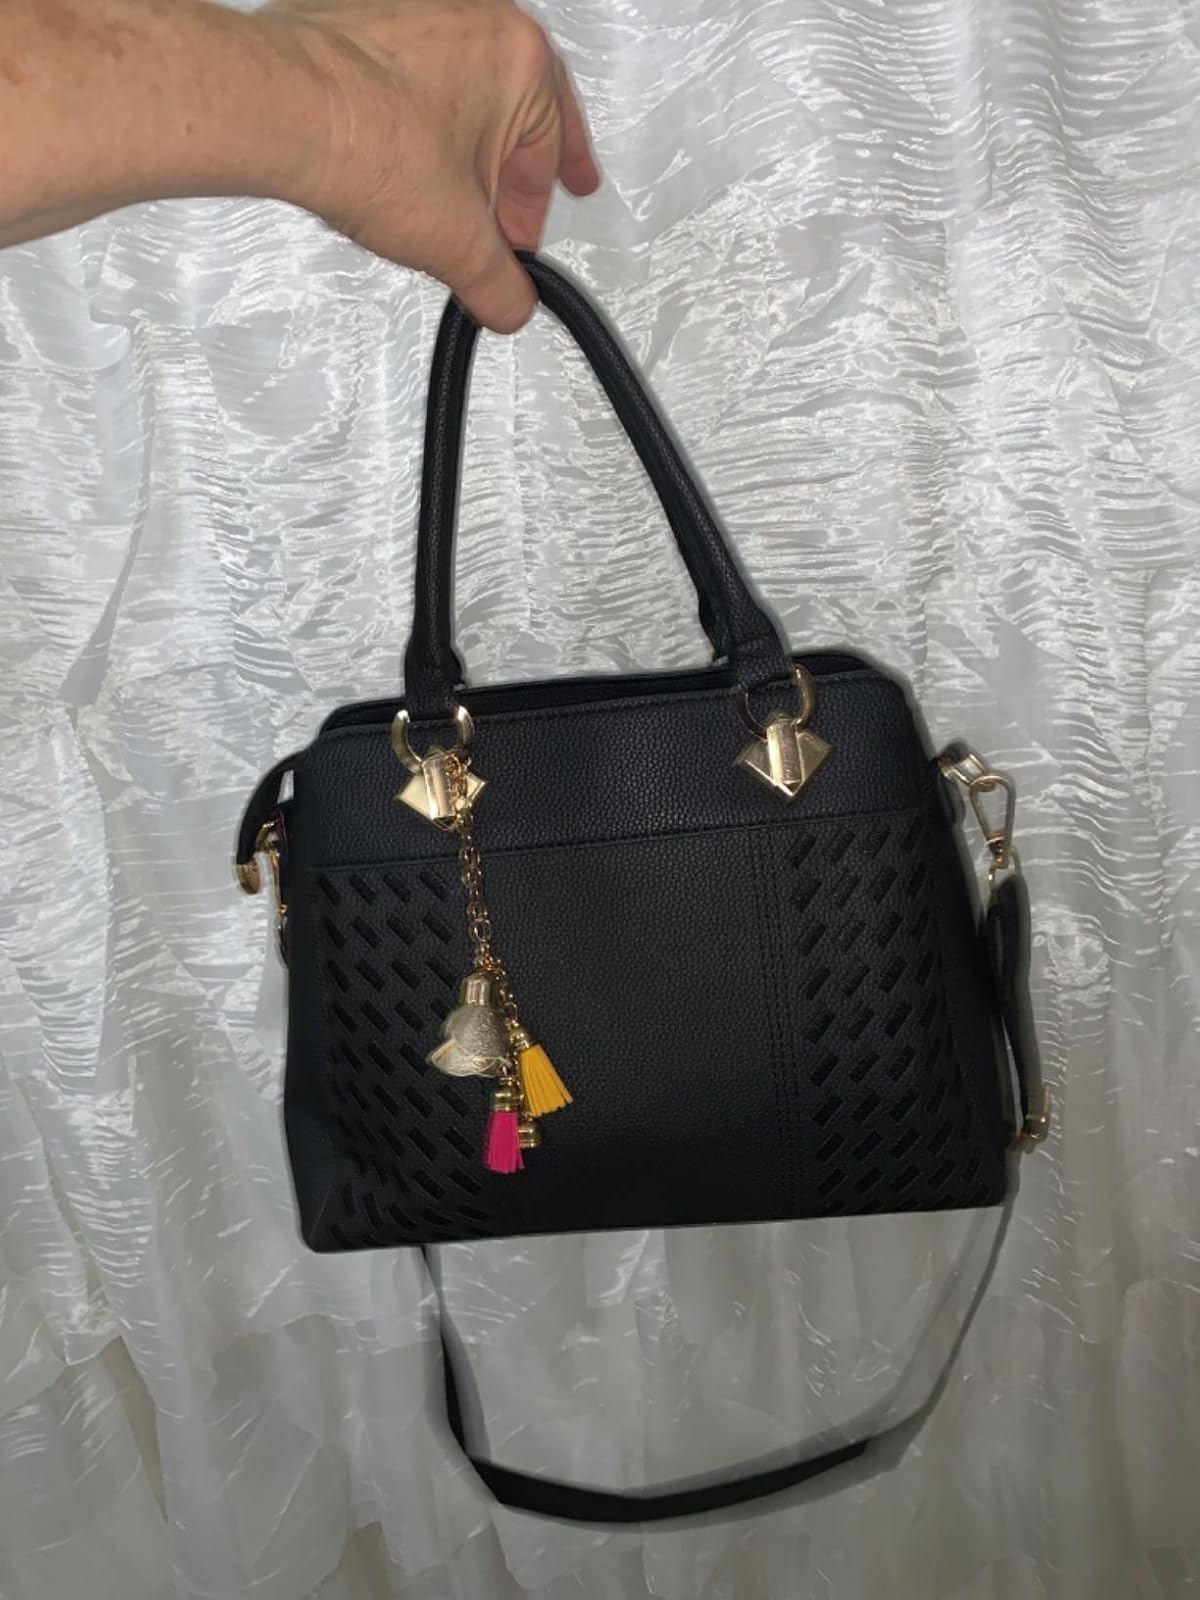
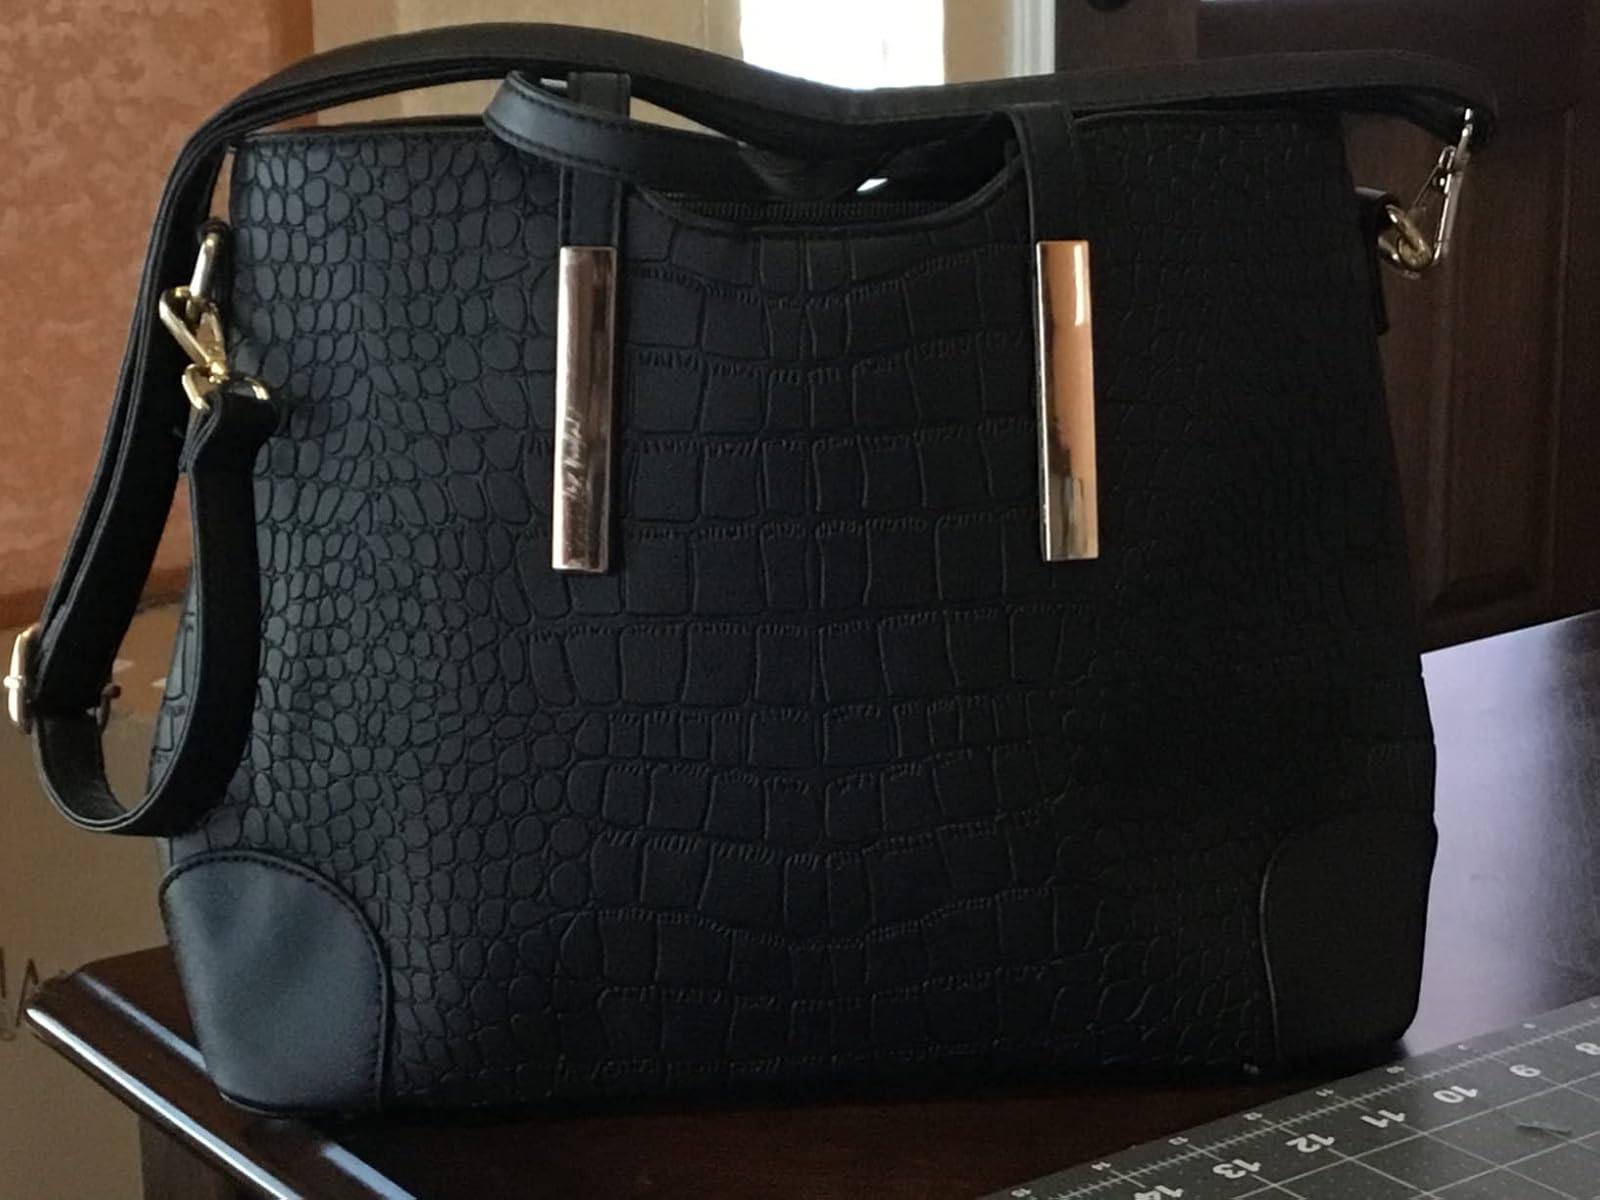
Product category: accessories_handbag
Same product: no